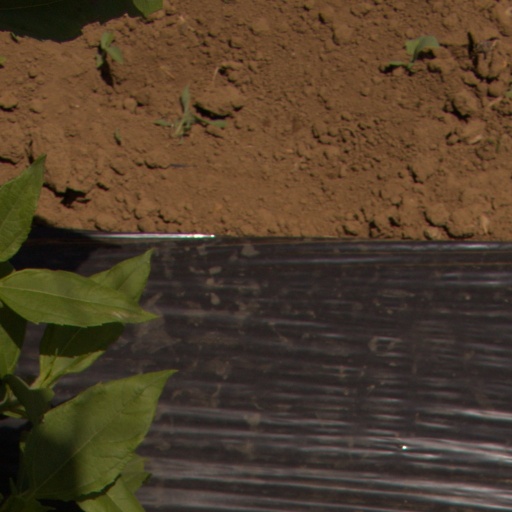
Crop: Jerusalem artichoke